Augusta H. Teller

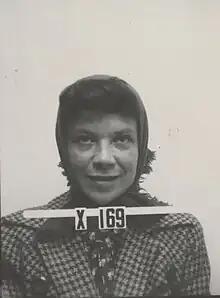
Teller's Los Alamos wartime security badge

Augusta Maria "Mici" Teller ( Schütz-Harkányi; 30 April 1909 – 4 June 2000) was a Hungarian-American scientist and computer programmer, involved in the development of the Metropolis algorithm.